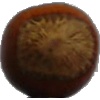
Label: Nut Forest 1